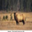
Label: deer